Flag of Biafra

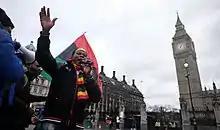
October 2015, Pro-Biafran protests outside Westminster, London

Since Nigeria's return to democracy in 1999, after decades of military rule, it has coincided with the resurgence of demands for Igbo self-determination and Biafra secessionist movements. The Nigerian Government considers Biafran separatists as a security threat and routinely attempts to suppress protests and demands for self-determination, including the banning of the Biafran flag. This ban is hard to fully enforce due to the regional nature of Biafran identity, with the support base concentrated in the South-East of Nigeria. In majority Igbo cities such as Aba, Onitsha, Nnewi, Umuahia, Enugu, Asaba, Nsukka, Umuahia, Abakiliki, Owerri and Awka, the Biafran flag can be seen regularly flying on buildings, buses, and flagpoles. These flags are routinely taken down by police during raids, especially surrounding the days around Biafra Remembrance on 30 May. Flags are often replaced soon afterwards which suggests that the ban cannot be fully enforced, making the legality dependent on selective enforcement.